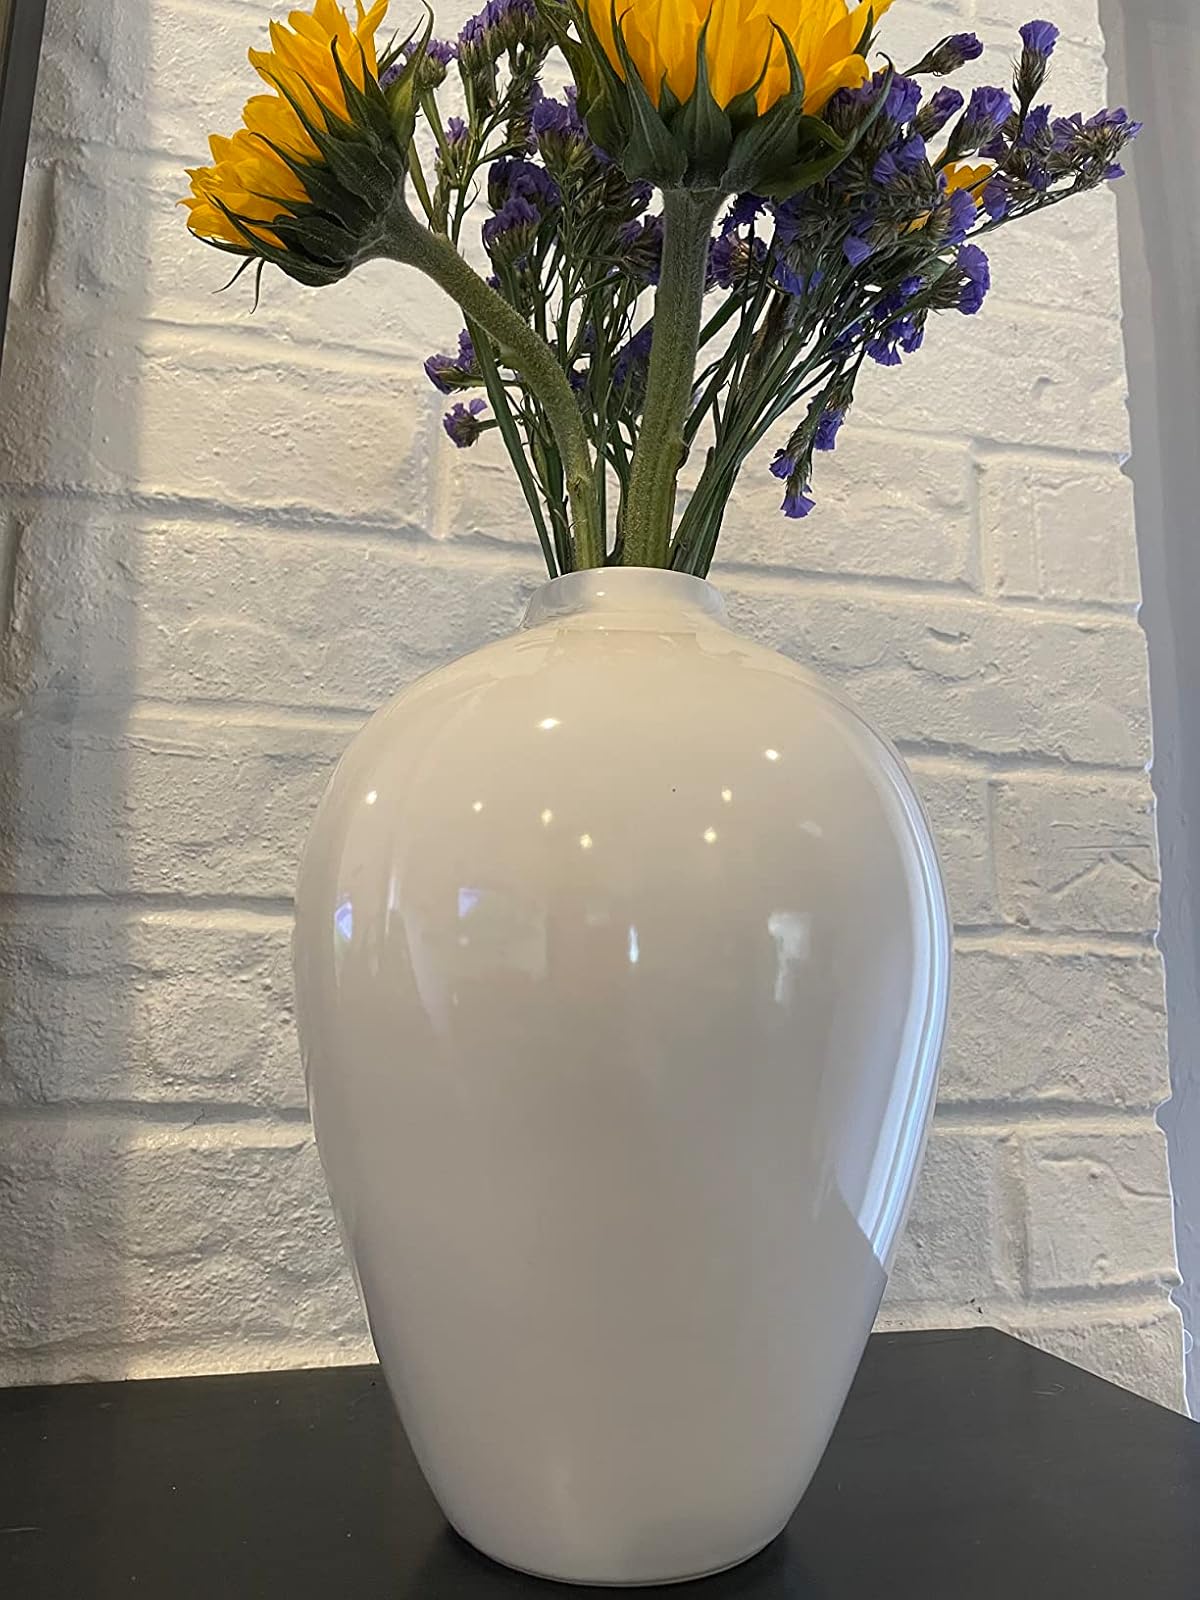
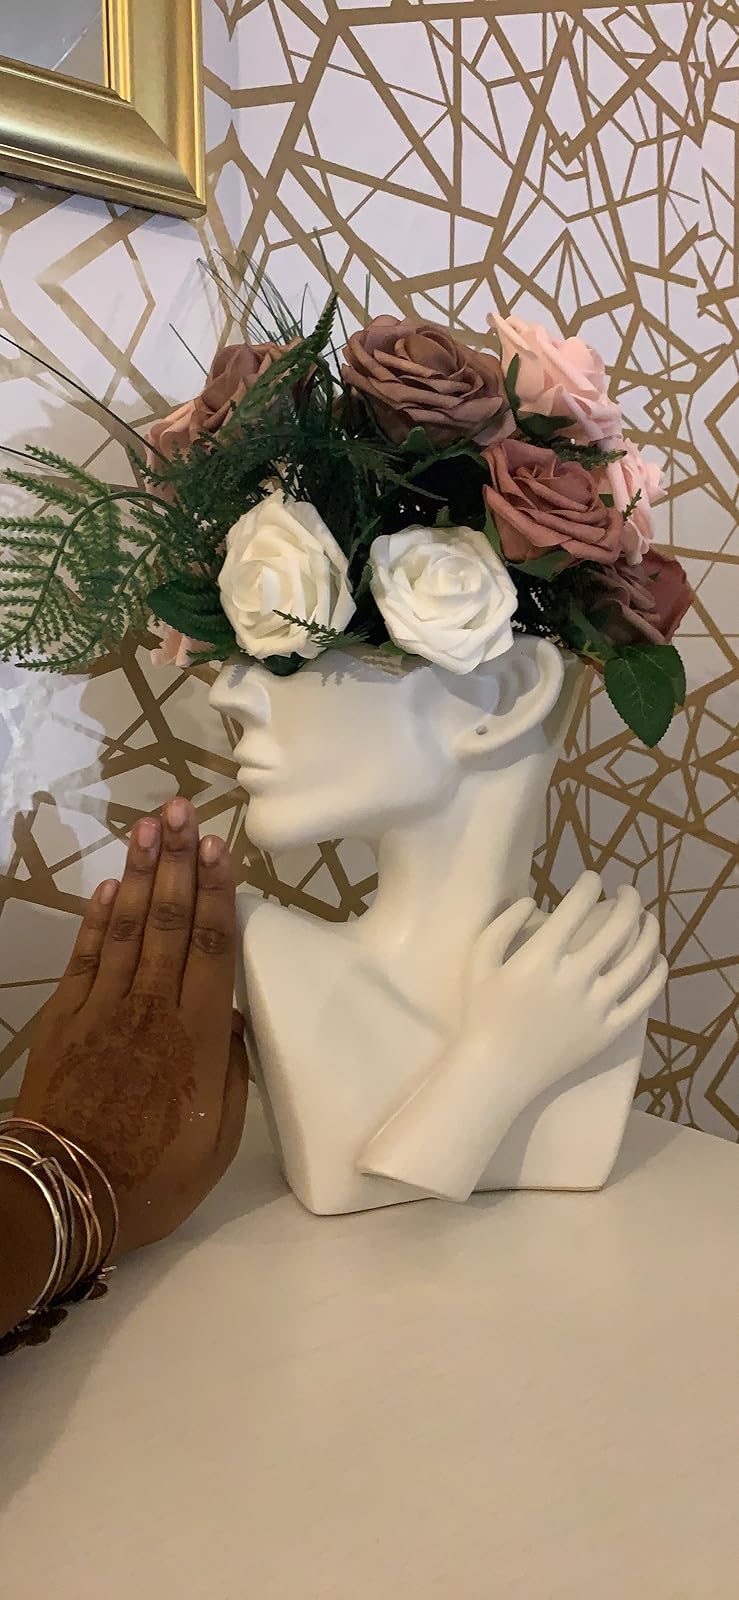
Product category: vase
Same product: no